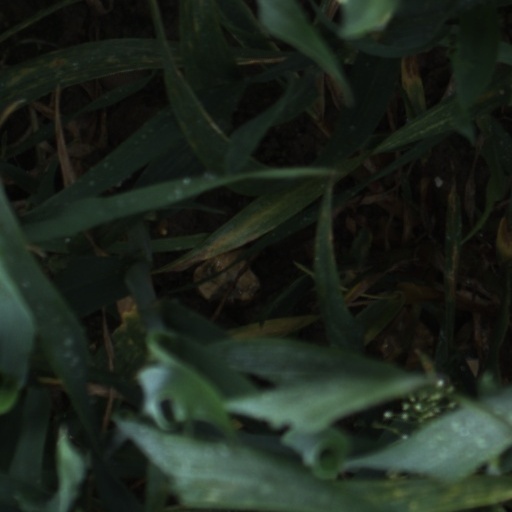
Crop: wheat